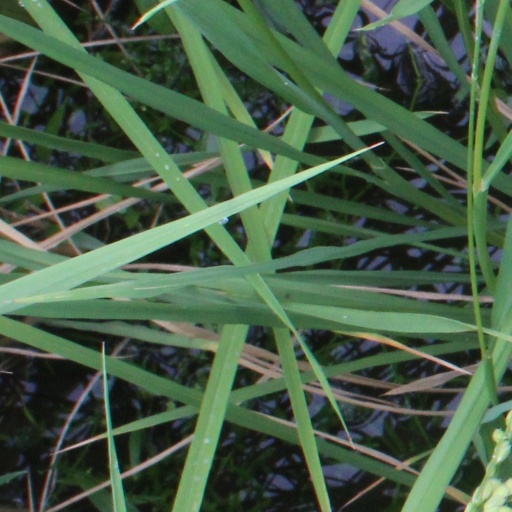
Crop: rice